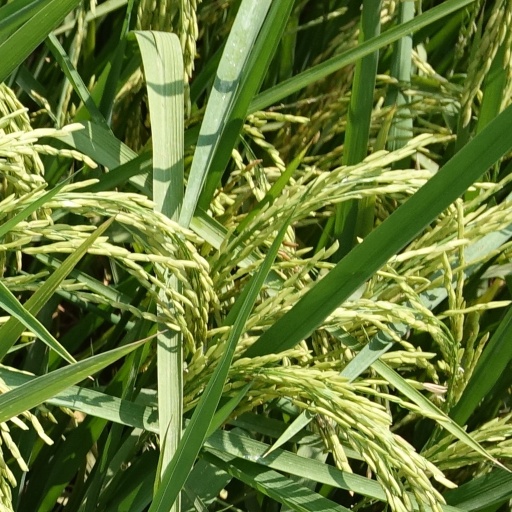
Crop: rice